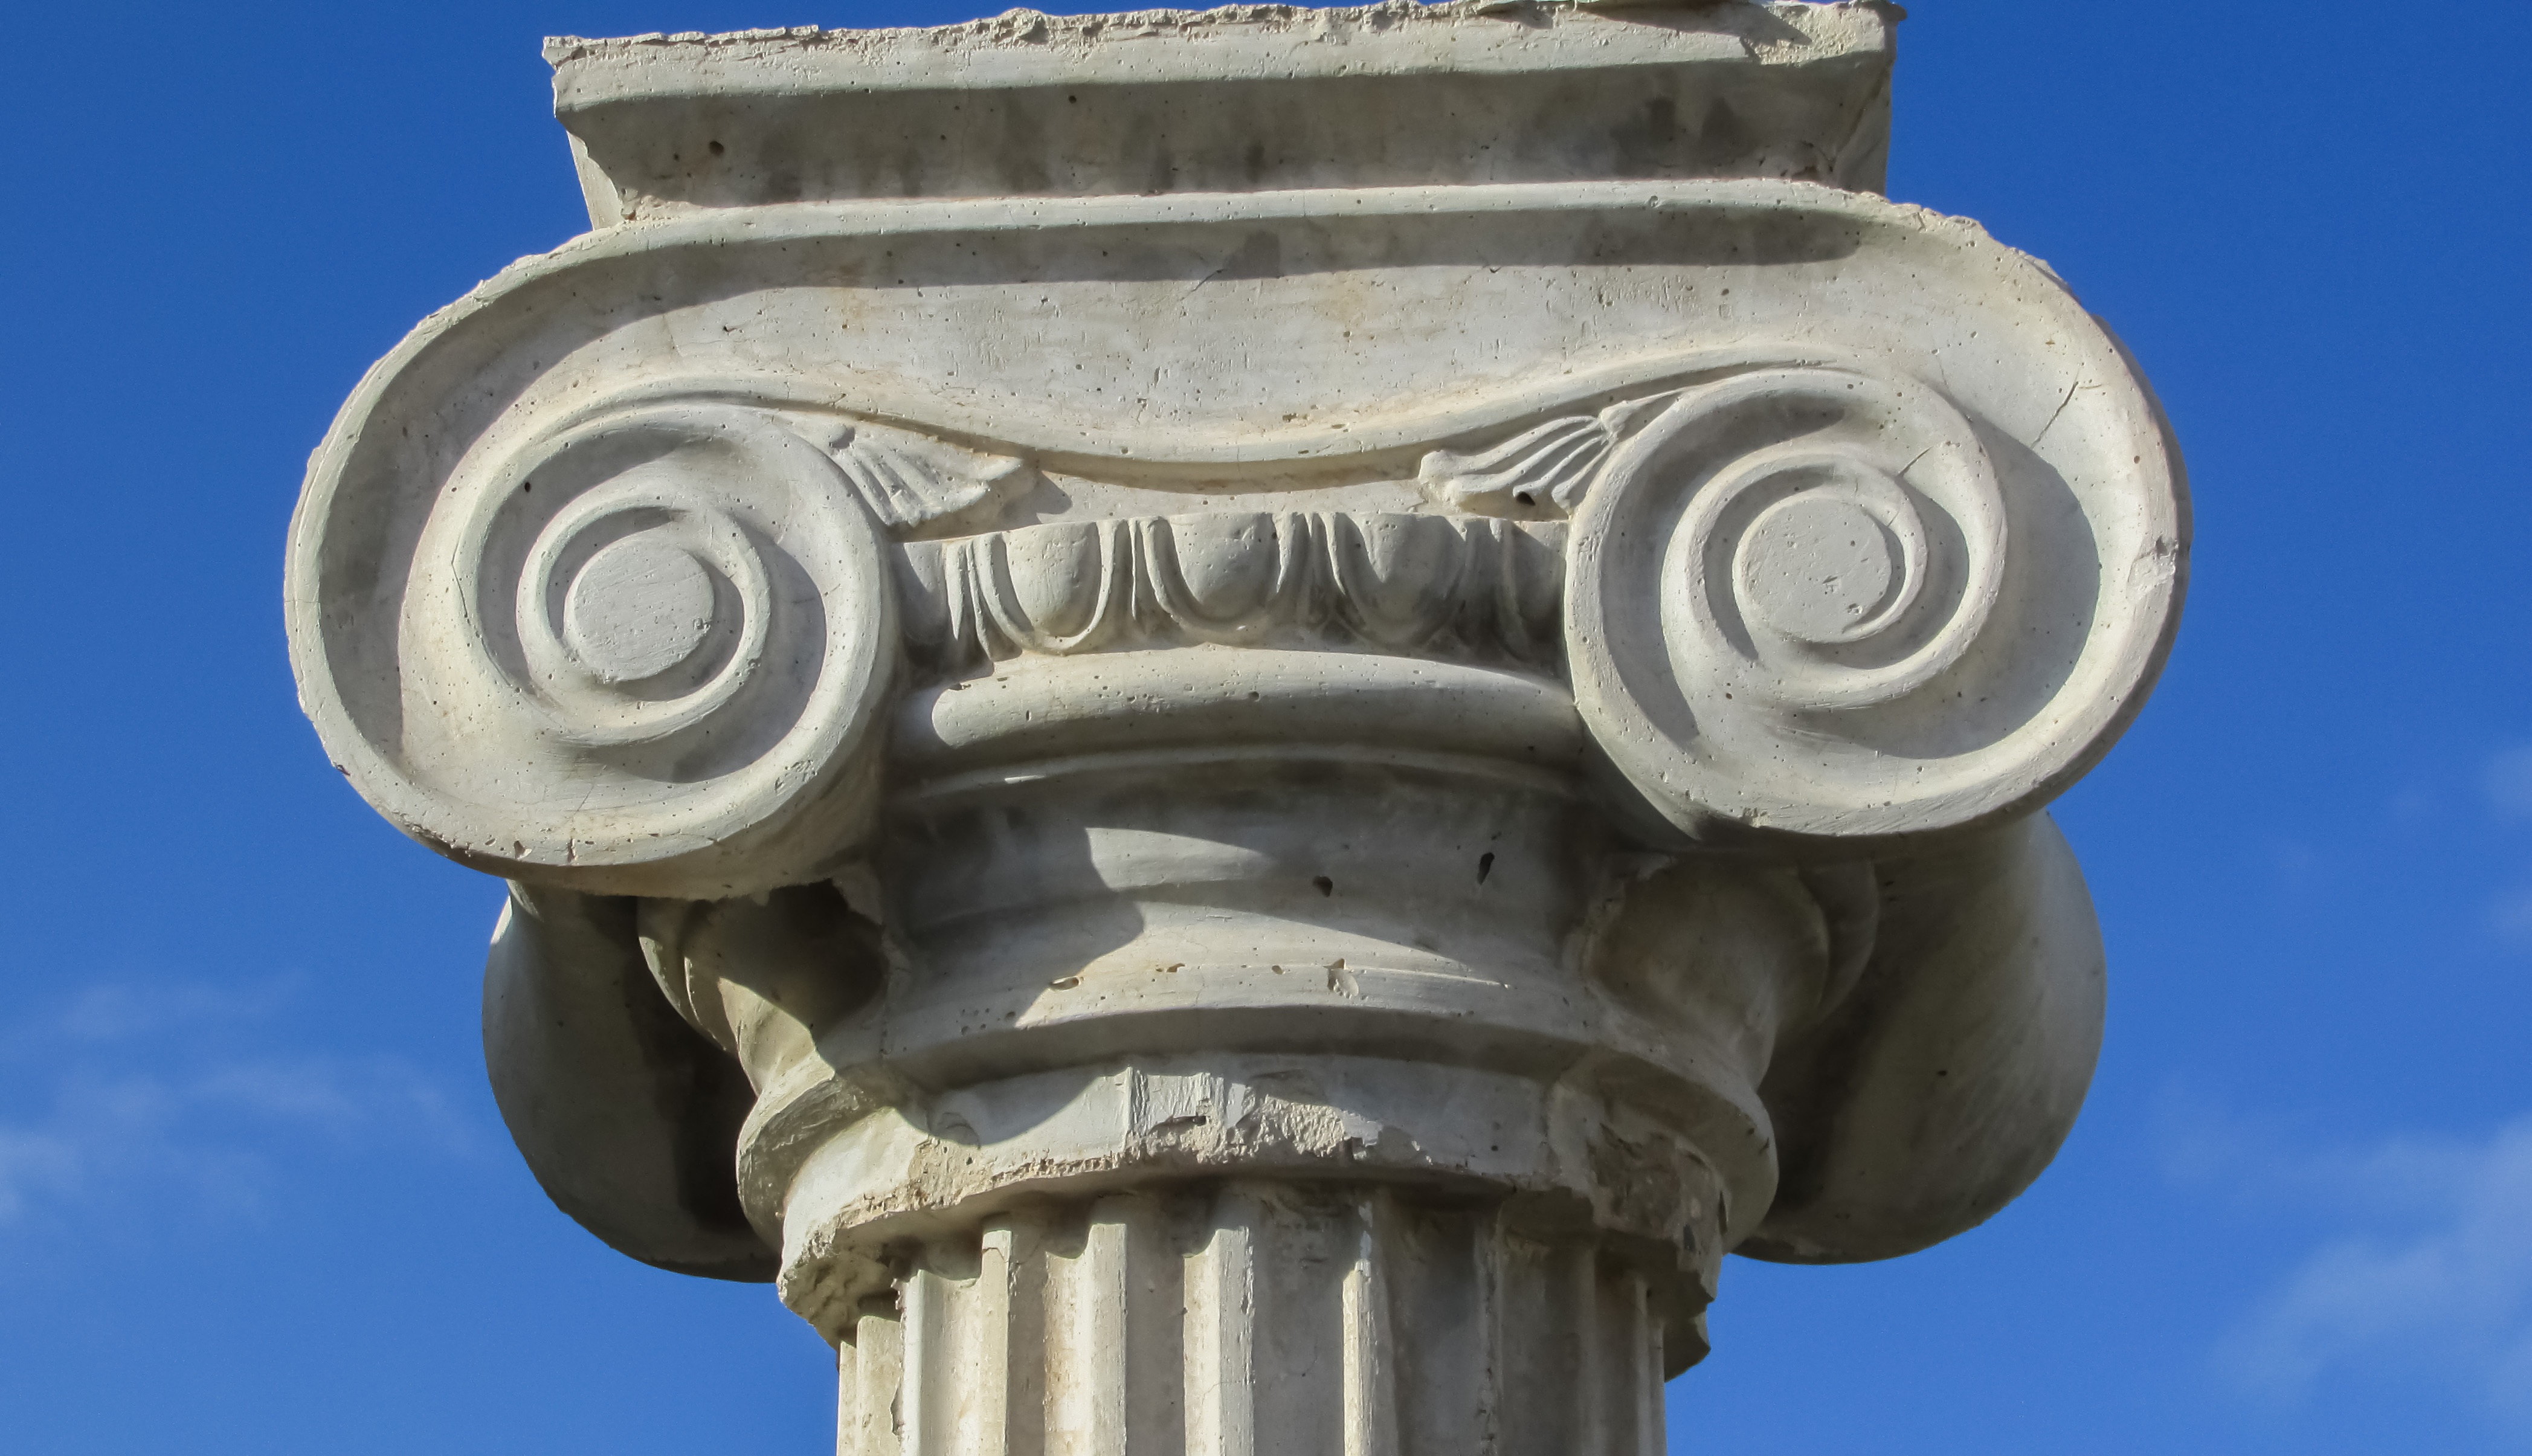
architecture, structure, wheel, monument, statue, column, greek, sculpture, art, classical, elegance, ionic, pillar capitals